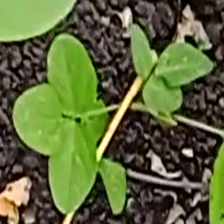
Weed species: Asian_Pigeonwings_(Clitoria Ternatea)